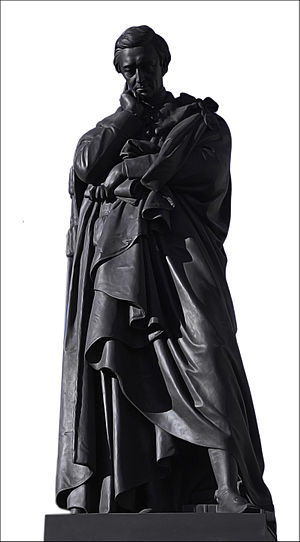
Sidney Herbert
Sidney Herbert.
Sidney Herbert var en engelsk statsmand, yngre søn af jarlen af Pembroke.